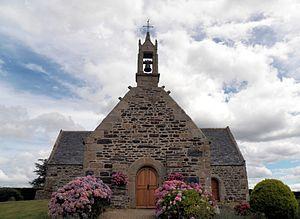
Chapelle de Saint Sébastien à l'écart du Plestin des Grèves dans lescotes d'Armor.
Plestin-les-Grèves [plɛstɛ̃ le gʁɛv] est une commune bretonne, située en bordure de la Manche, dans le département des Côtes-d'Armor, en Région Bretagne. Elle porte le nom d'un saint gallois, Gestin.